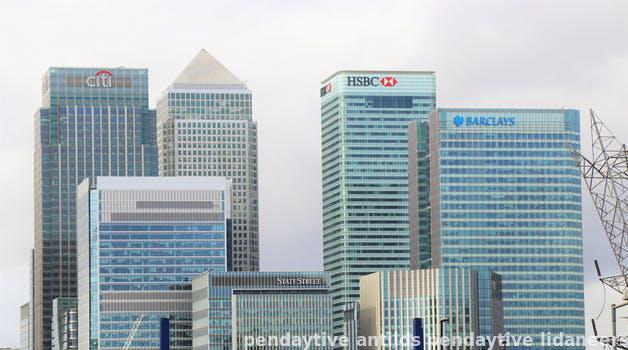
Label: Watermark